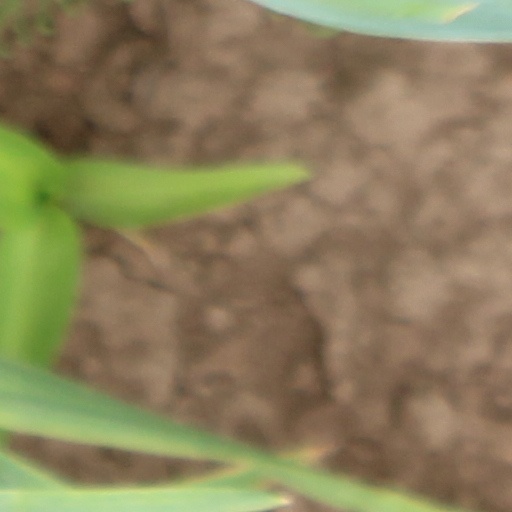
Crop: wheat